Magnús Ver Magnússon

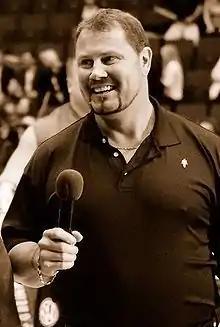
Magnús in October 2007

Magnús Ver Magnússon (born 23 April 1963) is an Icelandic former powerlifter and strongman competitor. He is a four-time World's Strongest Man, having won in 1991, 1994, 1995, 1996, and is widely regarded as one of the greatest strongmen of all time.